60th Infantry Regiment (United States)

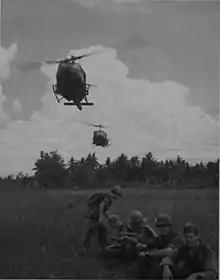
UH-1D helicopters come in to pick up members of Company "D", 3rd Battalion, 60th Infantry, 2 July 1969

After service as the 2nd Battle Group, 60th Infantry from 1958 to 1962, three battalions (2/60, 3/60, and 5/60 Mechanized) were activated at Fort Riley, Kansas, and assigned to the 9th Infantry Division for its deployment to the Republic of Vietnam in December 1966. The 9th Division was the only major U.S. combat unit to conduct operations in the Mekong Delta. On 13 September 1968, the 5th/60th Mech was "swapped" with the 1st/16th of the 1st Infantry Division. From then until August 1970, the 5th/60th operated as a "straight leg" infantry unit. The battalions of the 60th Infantry participated in both Riverine operations and "jitterbug tactics" which featured split-second timing of airmobile insertions in close proximity to enemy units. These operations enabled the battalions to be awarded unit citations and campaign streamers, including one Presidential Unit Citation. Beginning with the 3rd Brigade in July 1969, the 9th Infantry Division was the first US Division to be withdrawn from Vietnam. [Although 'Old Reliables' were returning to the United States, from the Summer of 1969 on into the Fall of 1970, units of the 3rd Brigade remained in the Mekong Delta; operating under the command of the 25th Infantry Division in Cu Chi] The Division returned to Ft. Lewis, Washington, in 1970 where its battalions were inactivated.